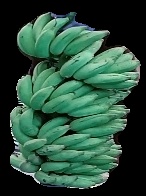
Variety: elakki-bale
Grade: grade1